Alexander Voeikov

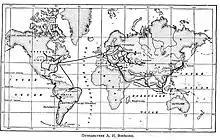
Travels of Voeikov

Voeikov was born in Moscow to Ivan Fedorovich but orphaned at the age of five, he was raised by his maternal uncle D. D. Mervago. He was educated at St. Petersburg University followed by work at universities at Heidelberg, Berlin, and finally at Göttingen where he obtained a doctorate in 1865 with a thesis on "Über die direkte Insolation und Strahlung an verschiedenen Orten der Erdoberfläche." After travels around Europe, North America and Asia, he became a secretary to the meteorological commission and in 1870 he was involved in organizing a system of meteorological stations. In 1887 he became a professor at St Petersburg University. He founded the journal "Meteorologicheskü vestnik" in 1891. Among Voeikov's contributions were the use of budgets of evaporation, inflow and outflow of rivers to examine trends. Based on such studies he predicted that the Aral Sea could dry up. He however believed that the inflowing rivers needed to be utilized as the Aral Sea was merely drying up the water. The so-called Voeikov Axis of high pressure from Siberia to southwestern Europe is named after him. He was elected to the Russian Geographical Society in 1908. Voeikov was also a proponent of vegetarianism, heading the St. Petersburg Vegetarian Society.